Ricardo Cunningham

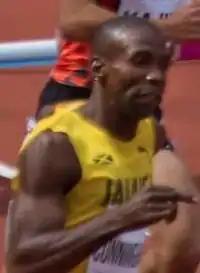

Ricardo Cunningham (born 10 April 1982) is a Jamaican middle-distance runner turned 400 metres hurdler. He represented his country at the 2017 World Championships as well as the 2015 Pan American Games and two Commonwealth Games.